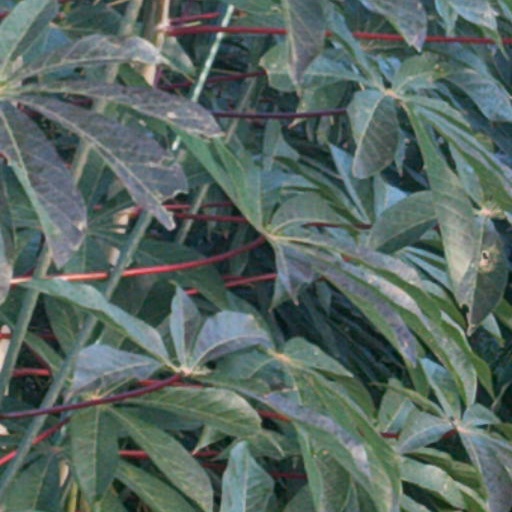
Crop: cassava